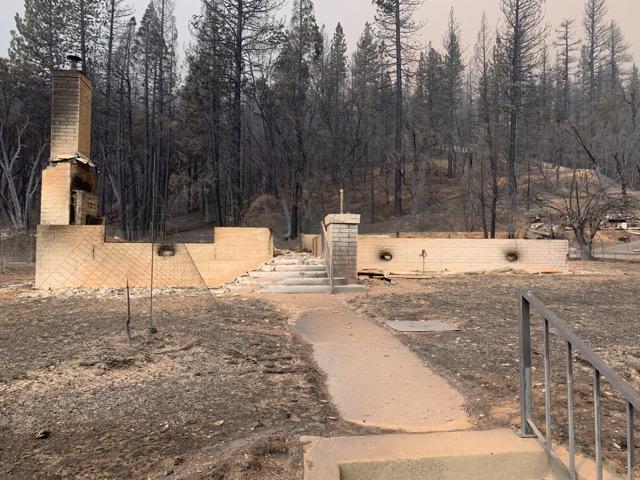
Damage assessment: destroyed